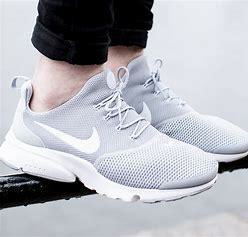
Brand: Nike
Model: Presto Fly